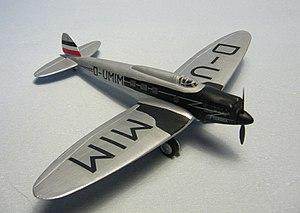
La Reichswehr [ˈʀaɪ̯çsˌveːɐ̯], littéralement « défense du Reich », était l'armée de la république de Weimar, de 1919 à 1935. Son organisation reposait sur le traité de Versailles. Son nom, qui apparait en mars 1919 après la disparition de la Deutsches Heer, est officialisé en janvier 1921. La Reichswehr disparaît avec la création de la Wehrmacht, en mars 1935. Les vainqueurs de novembre 1918 voulurent — sans succès — imposer à cette armée des limitations matérielles afin de lui ôter toute velléité de revanche. Ces restrictions, plus ou moins respectées au début de la République, furent très amplement dépassées après l'avènement d'Adolf Hitler en 1933.